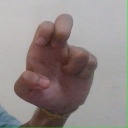
अक्षर: अ